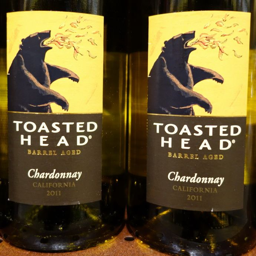
i 'm not familiar with toasted head wine myself , but if it has a bear belching fire on the label , how bad can it be , right ?